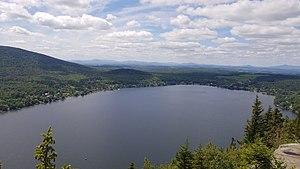
Le lac Lyster est un lac situé dans la municipalité de Coaticook, dans la municipalité régionale de comté de Coaticook, dans la région administrative de l'Estrie, au Québec, au Canada.